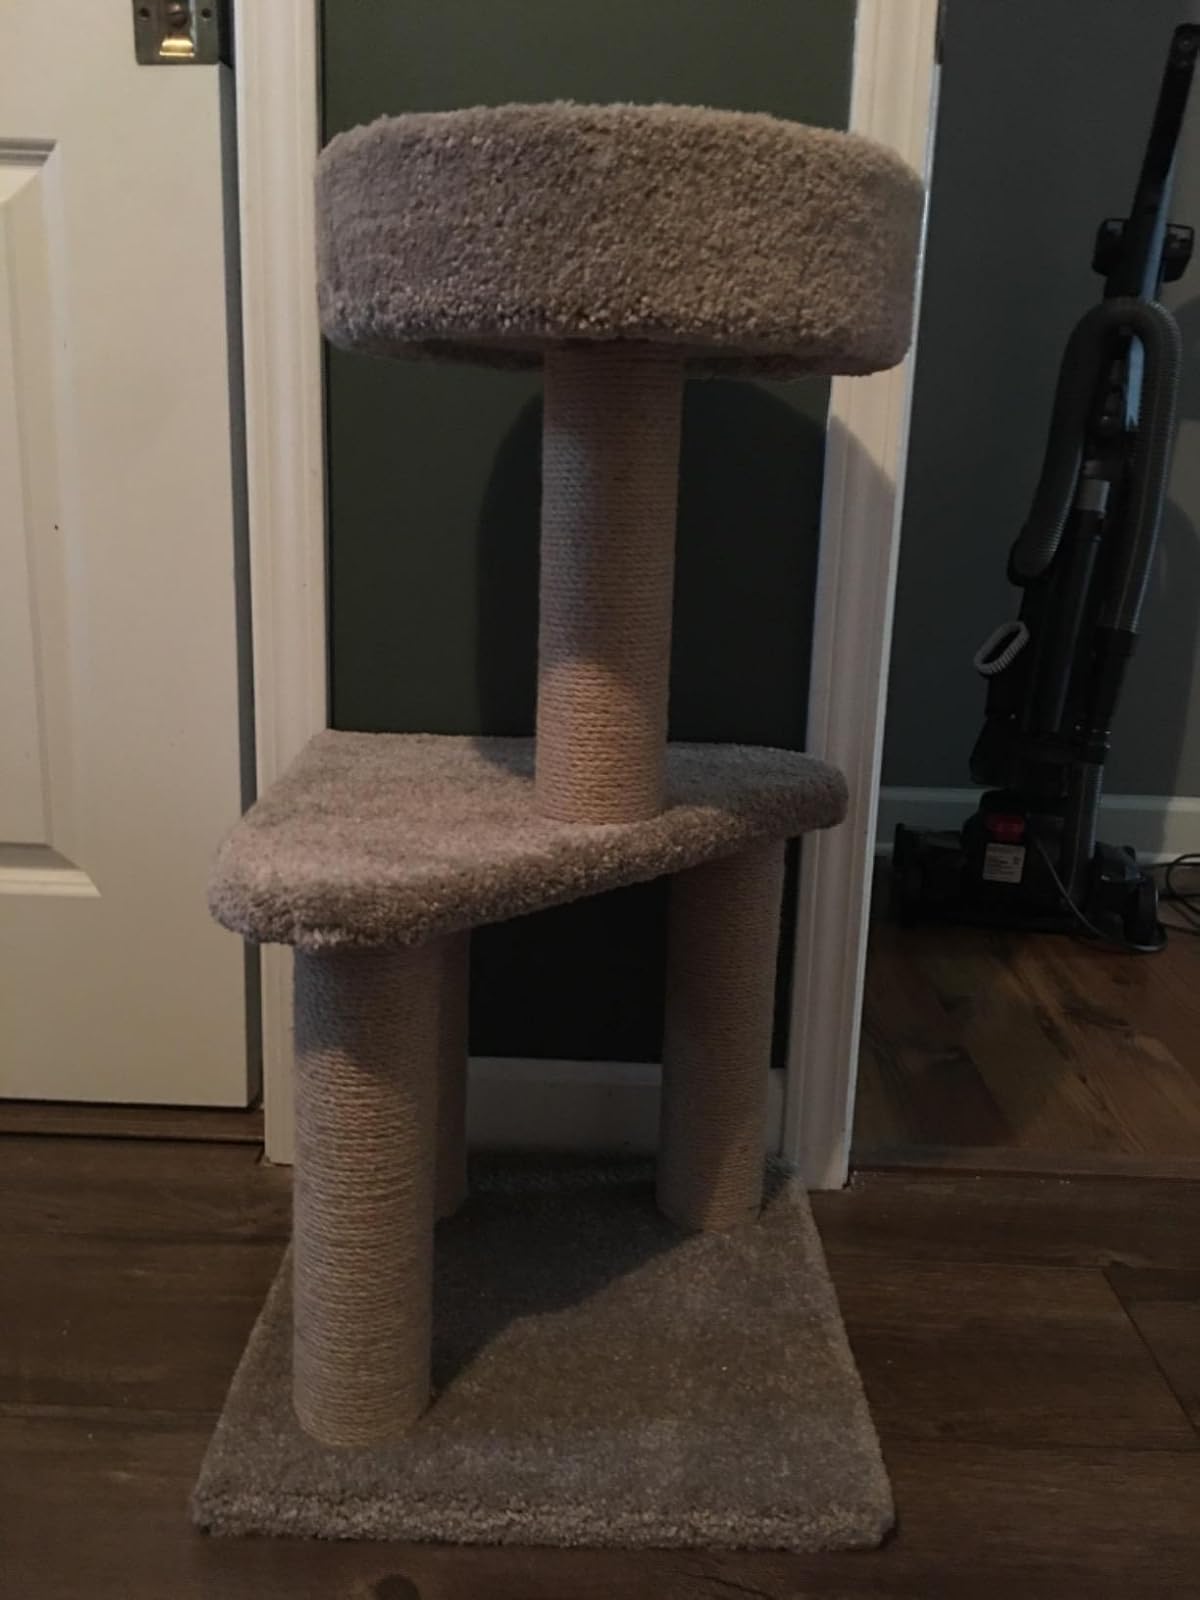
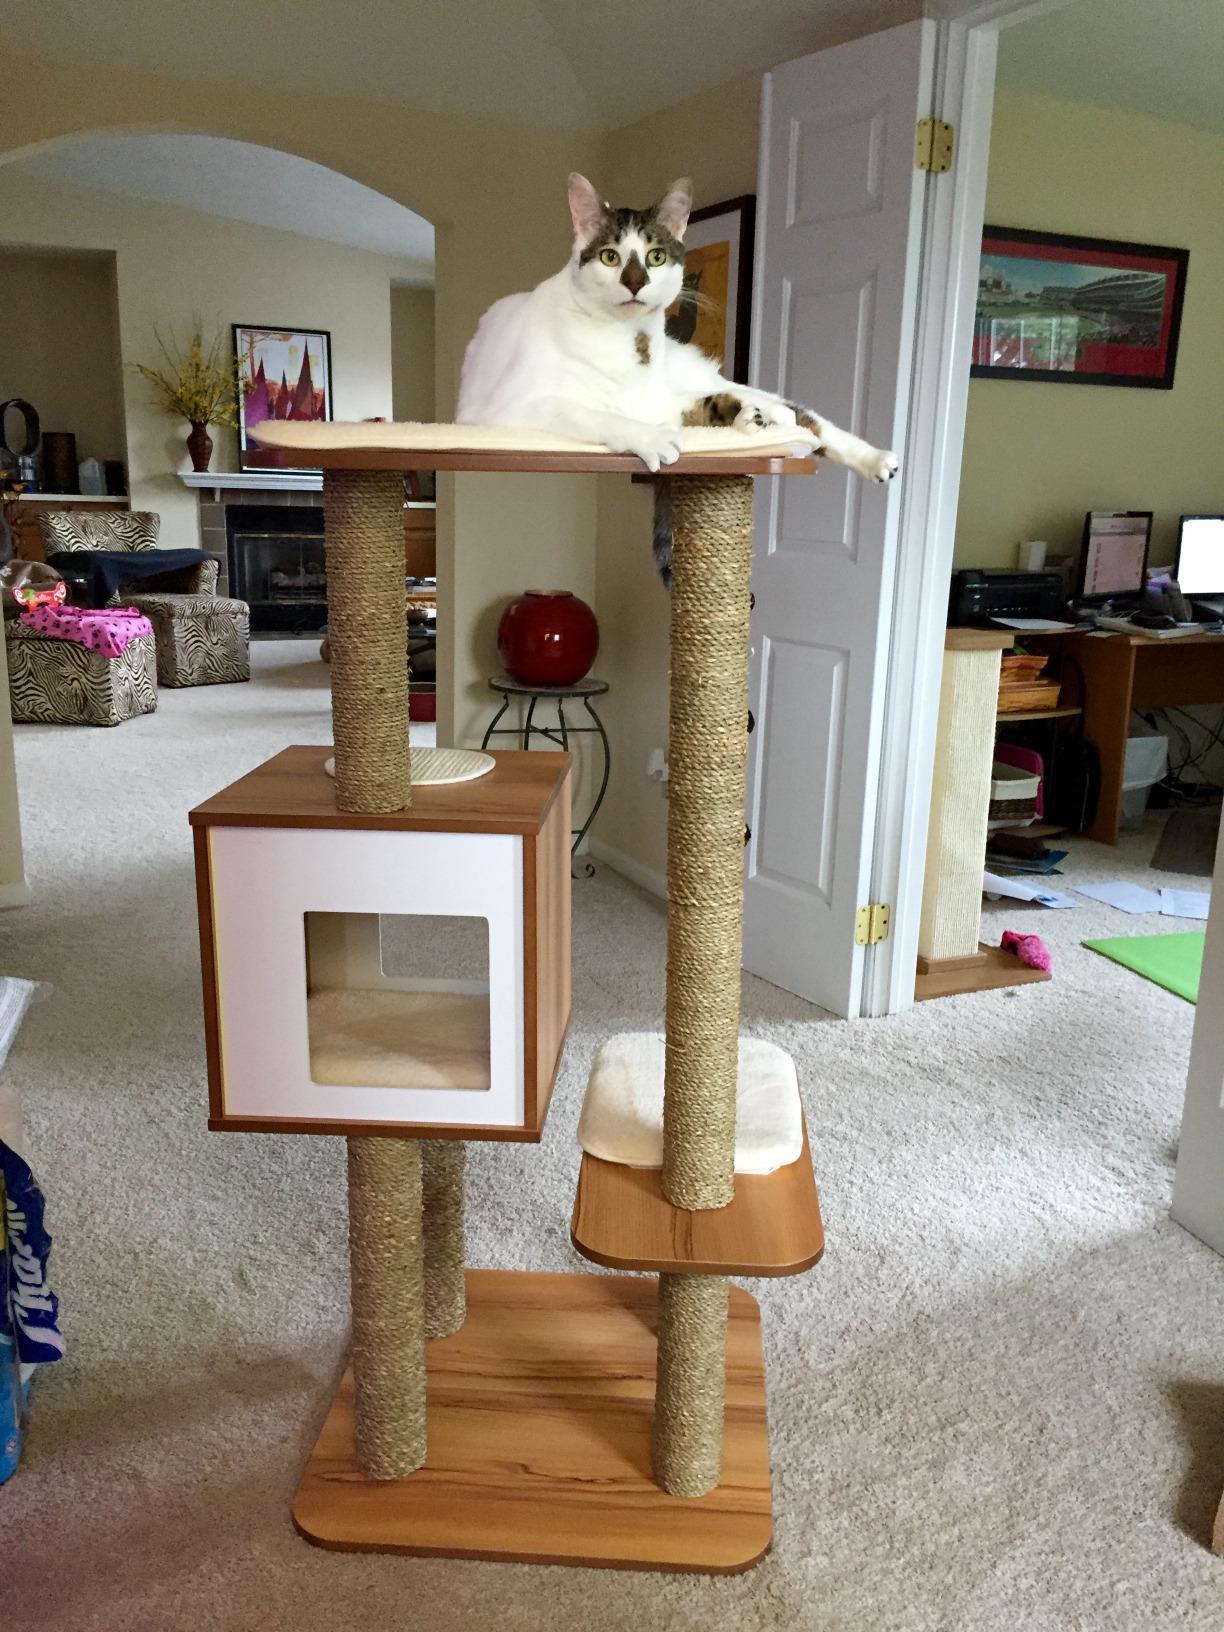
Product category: items_cat tree
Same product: no